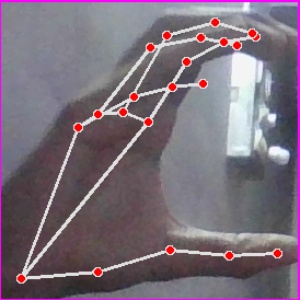
अक्षर: ऋ